Almayer's Folly (film)

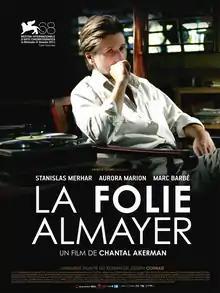
French poster

Almayer's Folly is a 2011 drama film directed by Chantal Akerman and starring Stanislas Merhar, Aurora Marion and Marc Barbé. It is an adaptation of Joseph Conrad's 1895 debut novel "Almayer's Folly", and tells the story of a Dutchman searching for pirate treasure in Malaysia. The setting has been relocated to the 1950s. The film was a coproduction between companies in France and Belgium. It received four Magritte Award nominations.